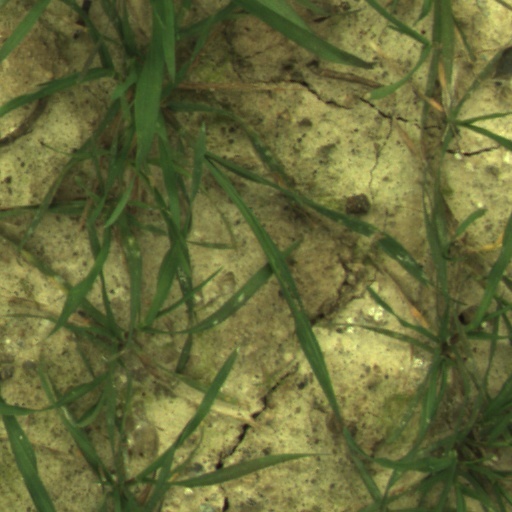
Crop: wheat